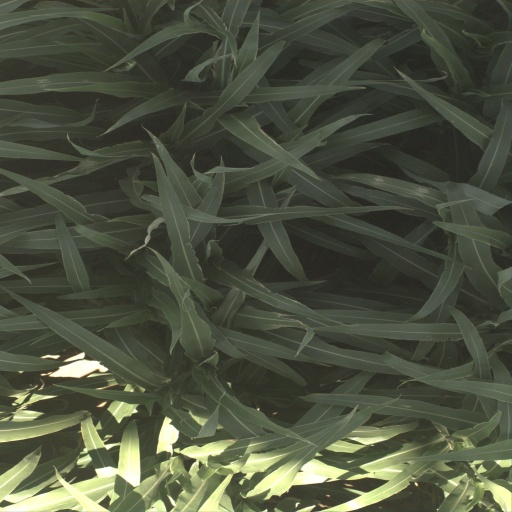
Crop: sorghum